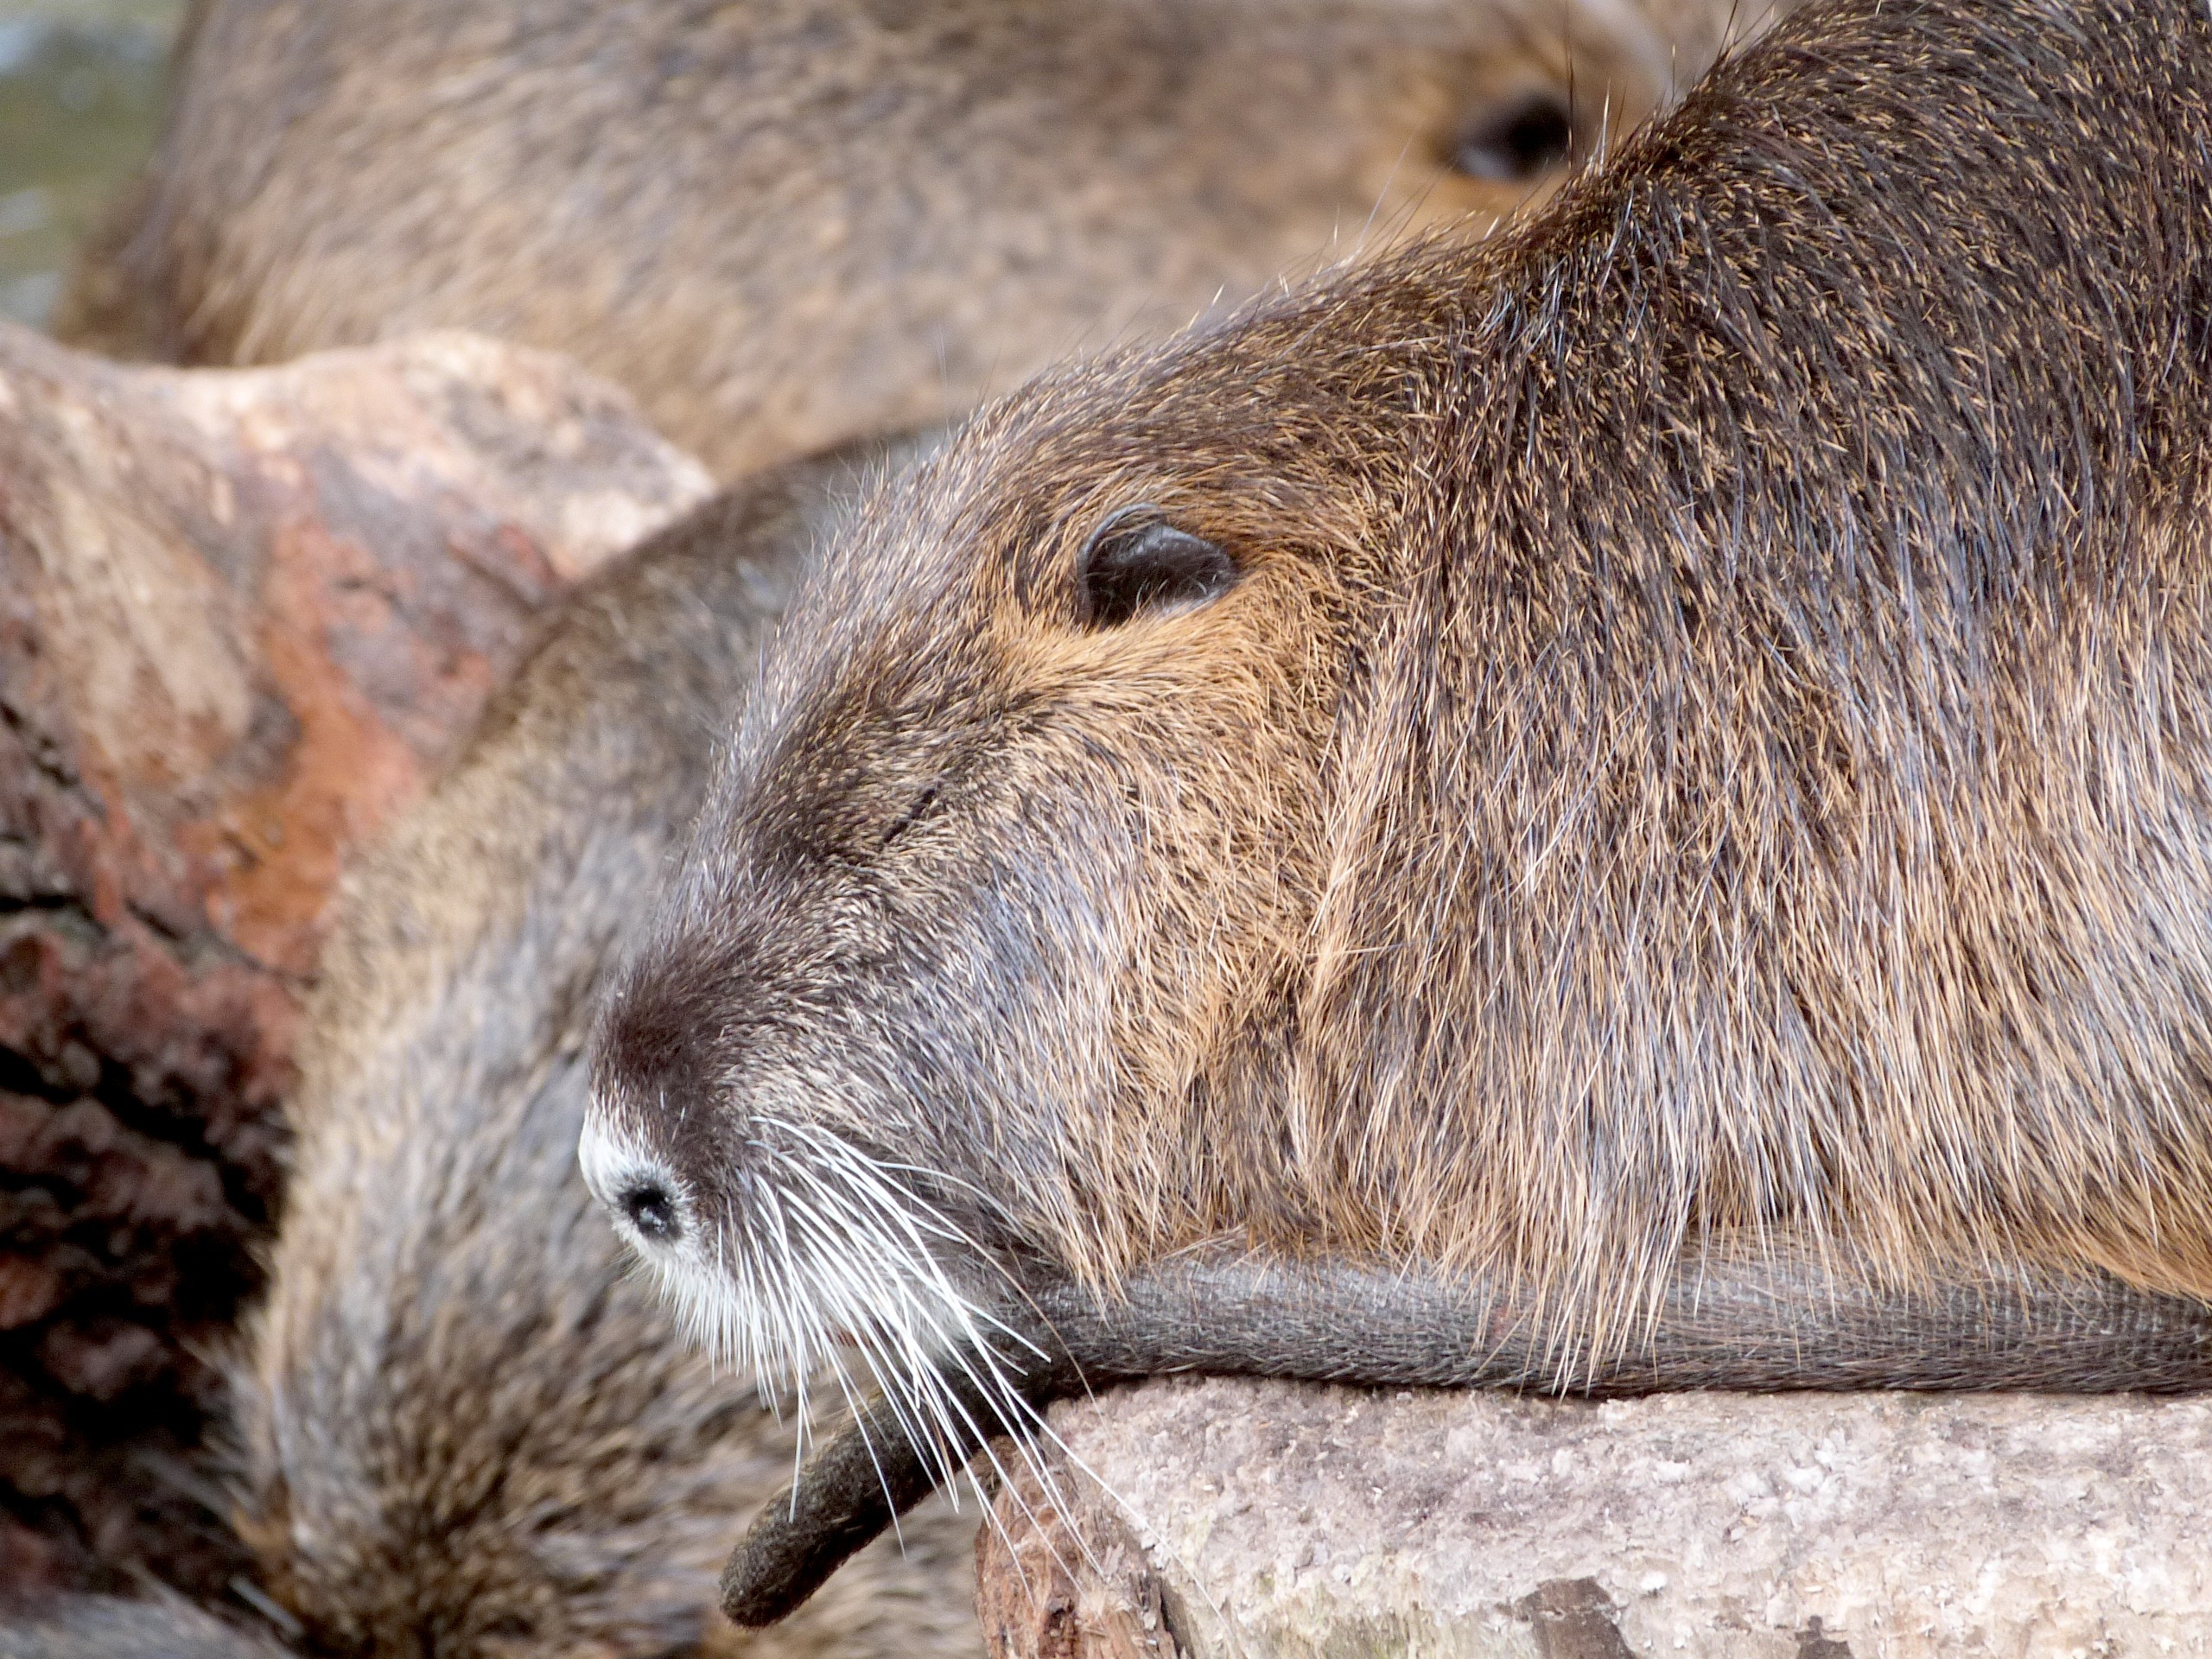
wildlife, zoo, sleeping, brown, mammal, fauna, rabbit, relaxing, close up, whiskers, rodents, animals, furry, mammals, vertebrate, resting, lying, capybara, wombat, groups, furs, rabits and hares